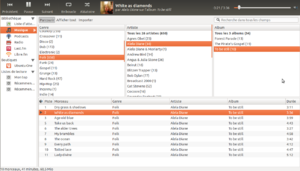
Capture d'écran d'une lecture d'un morceau sous Rhythmbox. Version 2.98 installée sous Linux Ubuntu 12.04 LTS
Rhythmbox est un lecteur audio libre diffusé sous GPL. Il permet l'organisation et la lecture de fichiers musicaux ainsi que l'écoute de webradios grâce à la plateforme de développement GStreamer sous GNOME. Le programme permet de parcourir un dossier contenant des milliers de fichiers audio par artiste et par album ainsi que d'effectuer des recherches dans cette liste. L'interface ressemble à celle du logiciel iTunes d'Apple.